Congressional Record

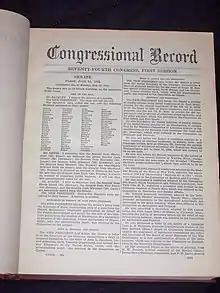
A page from the June 14 to 28, 1935, "Congressional Record"

The Congressional Record is the official record of the proceedings and debates of the United States Congress, published by the United States Government Publishing Office and issued when Congress is in session. The Congressional Record Index is updated daily online and published monthly. At the end of a session of Congress, the daily editions are compiled in bound volumes constituting the permanent edition. Chapter 9 of Title 44 of the United States Code authorizes publication of the "Congressional Record".